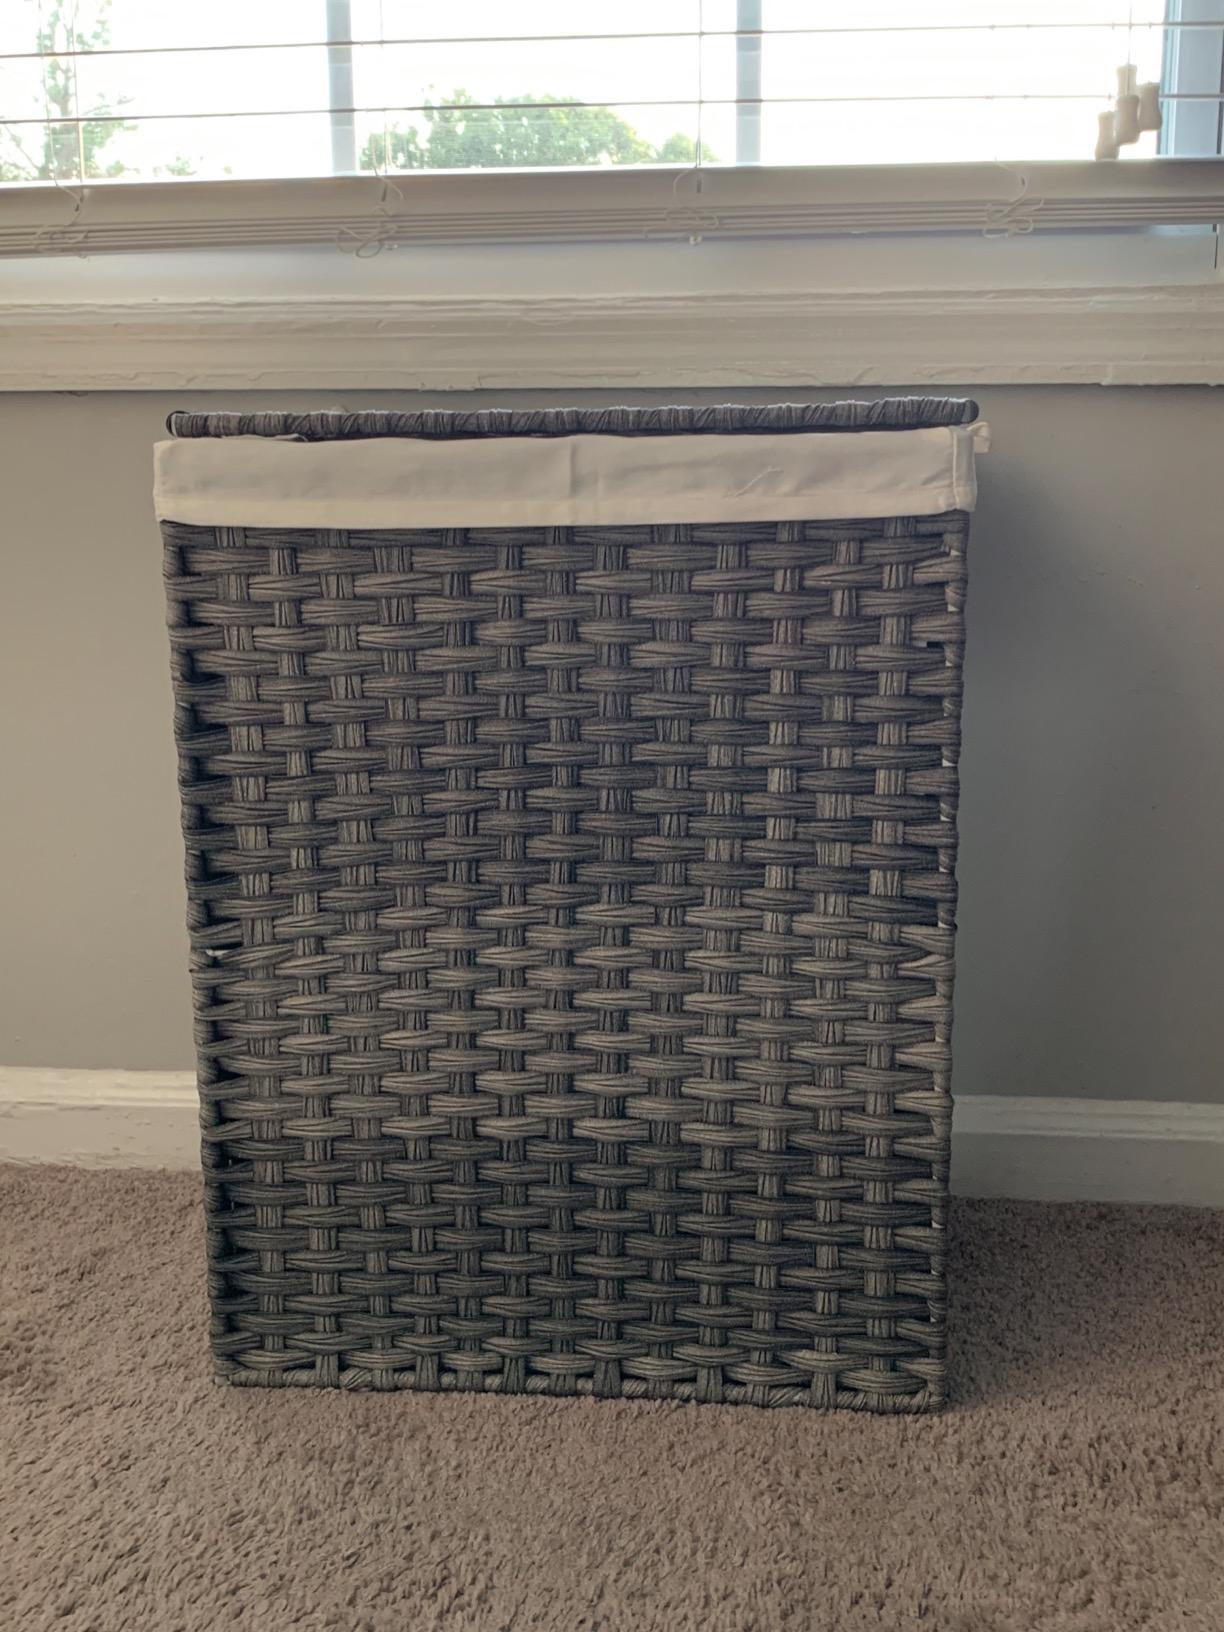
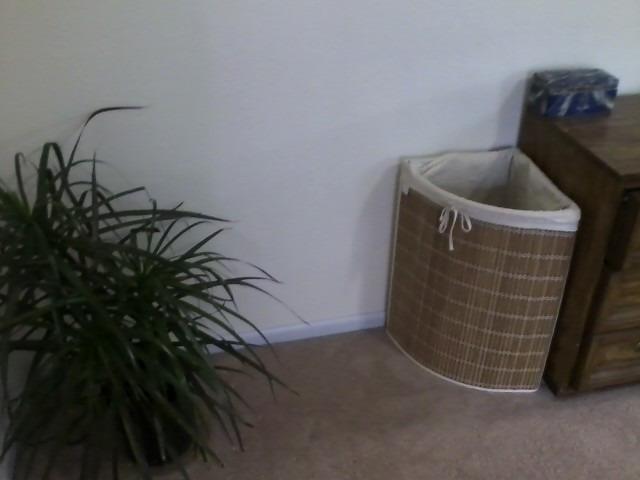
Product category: items_hamper
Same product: no